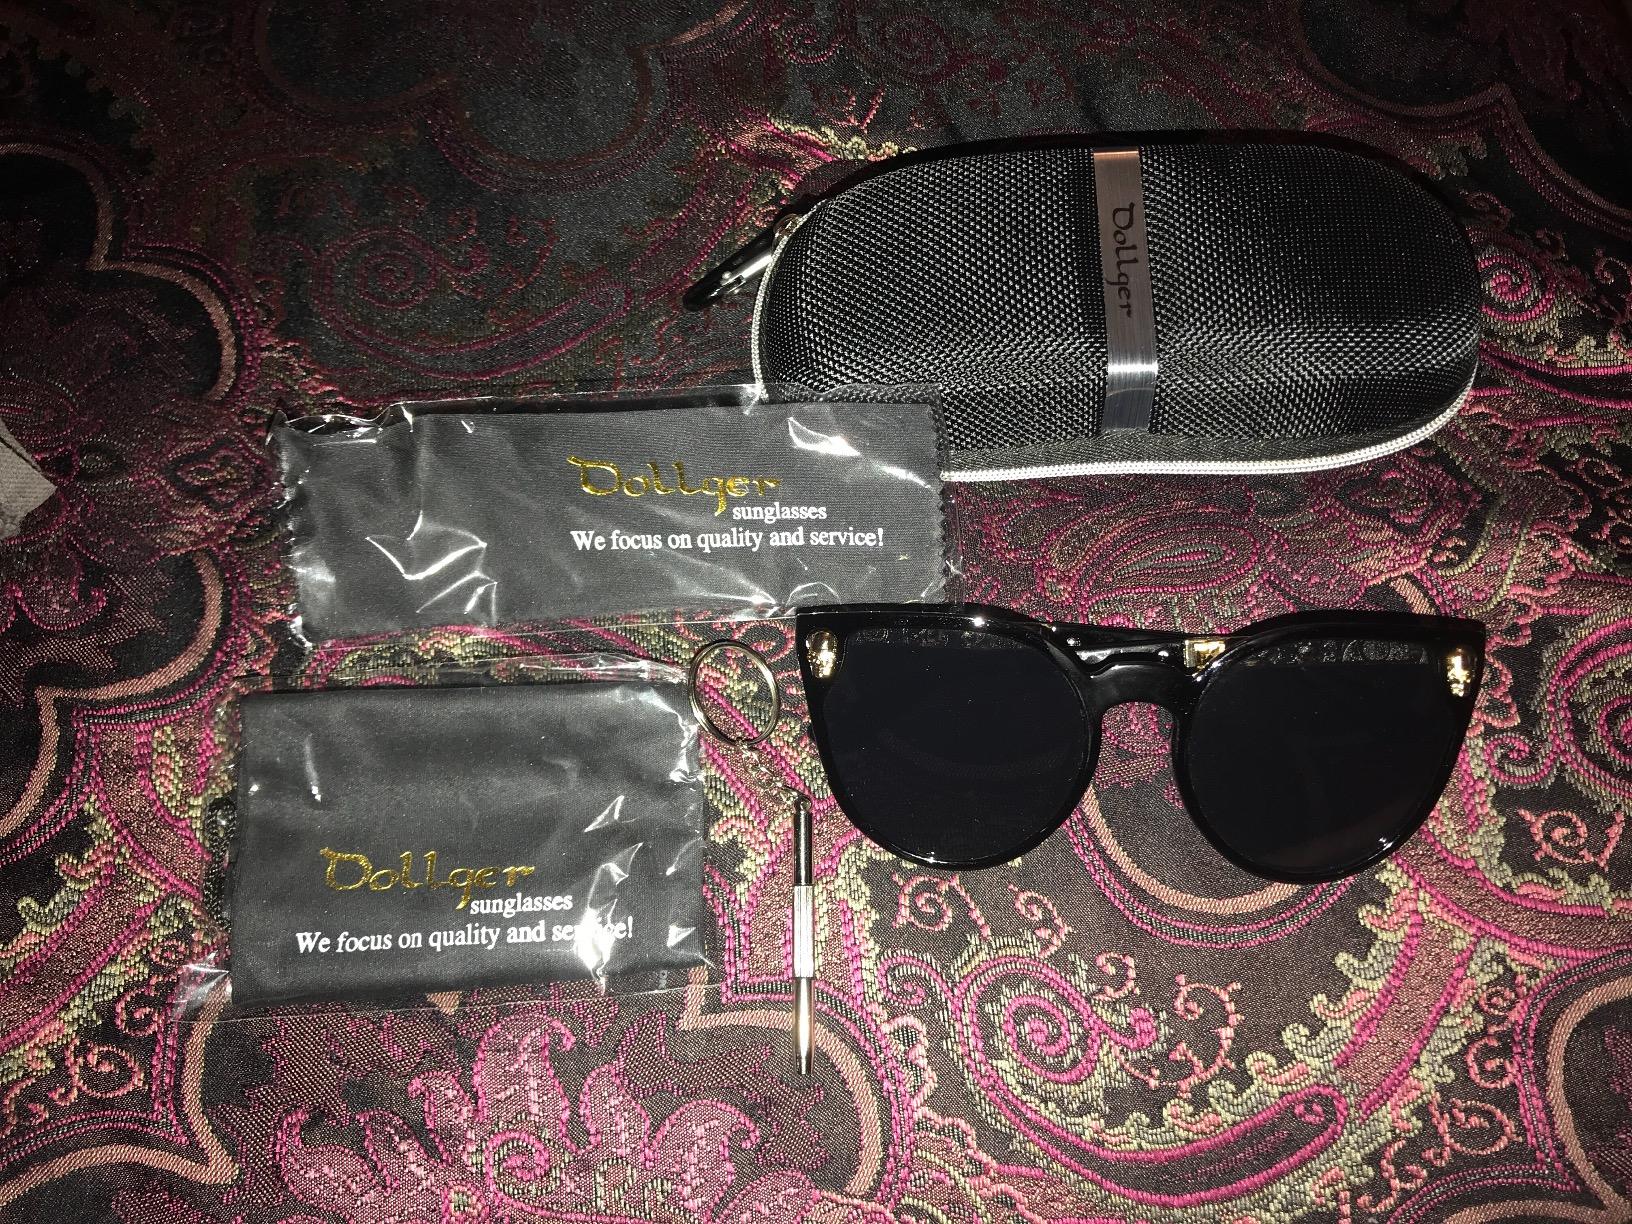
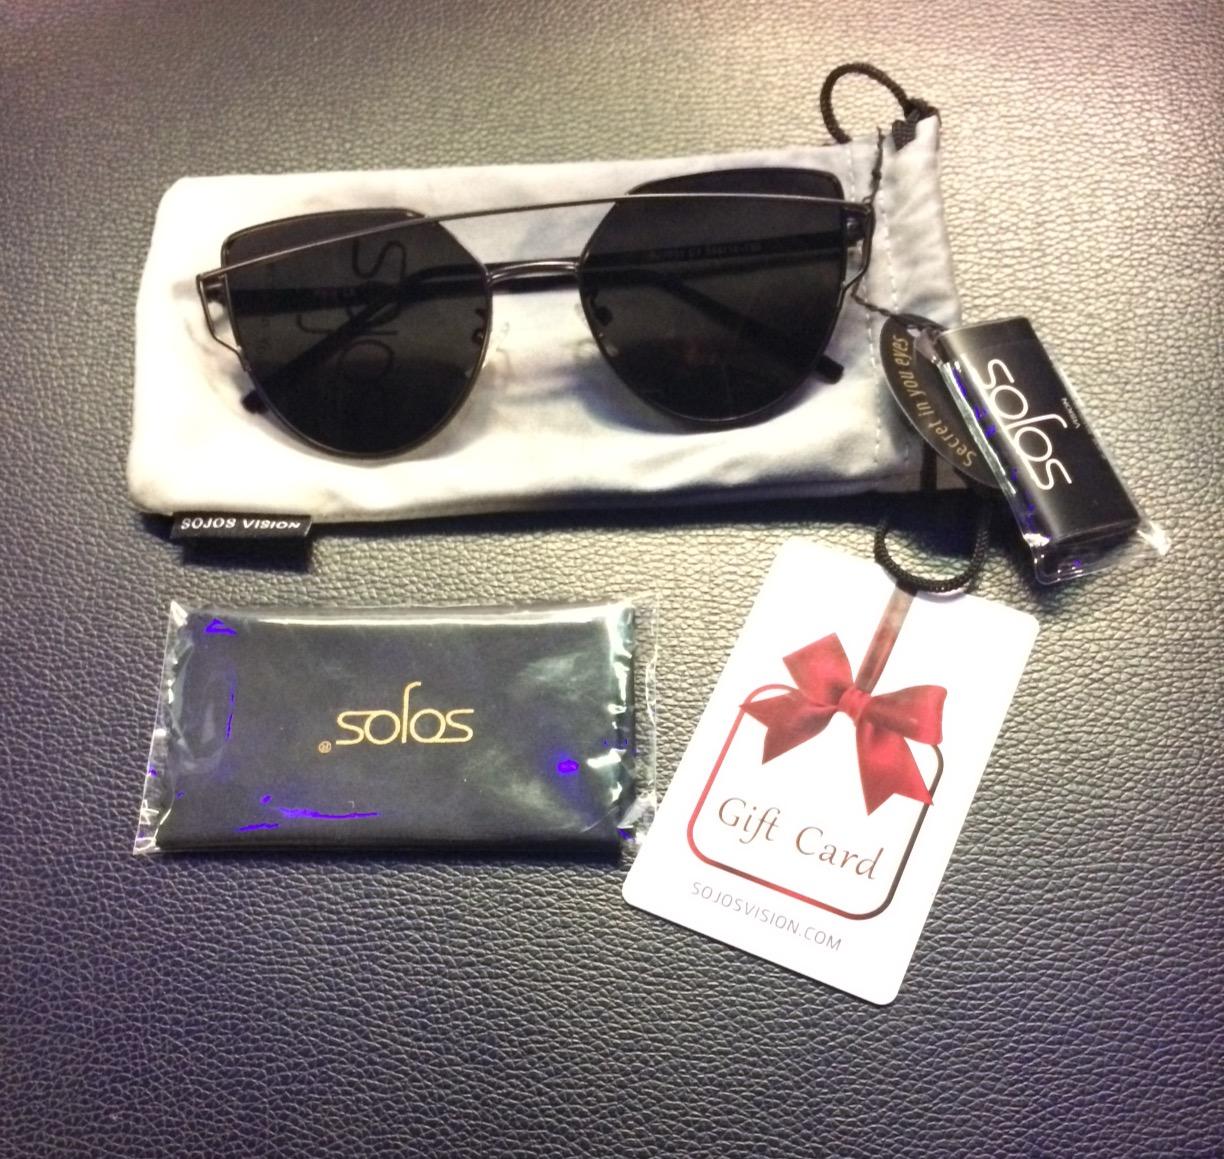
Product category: accessories_sunglasses
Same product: no